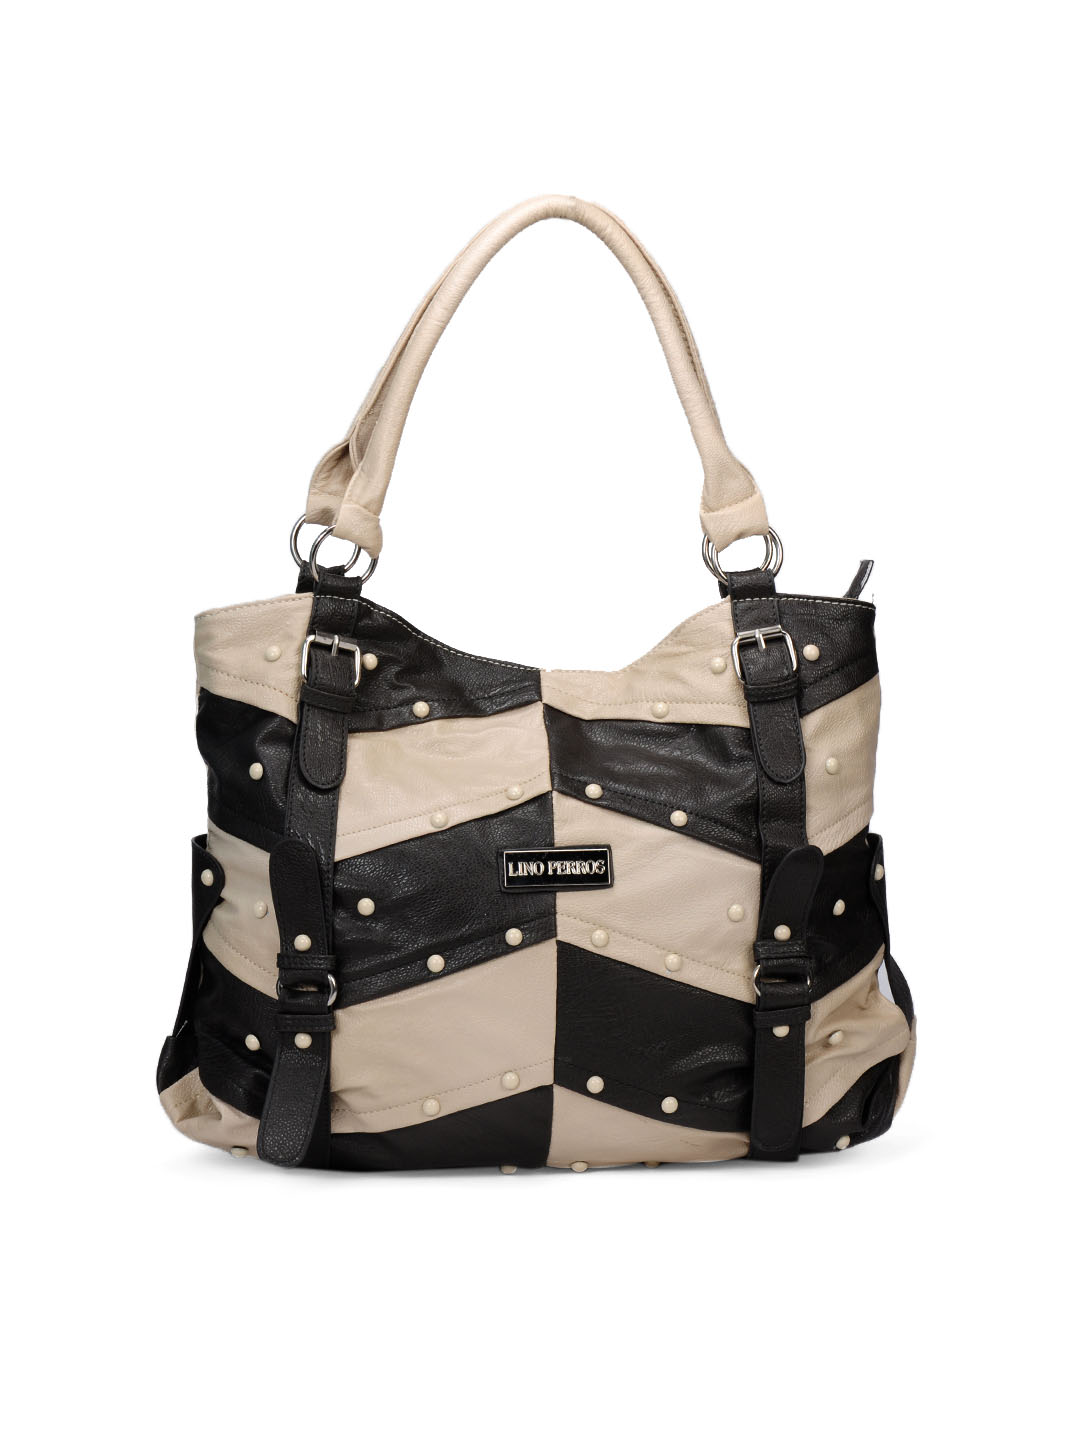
Lino Perros Women Leatherette Off White Handbag
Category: Accessories / Bags / Handbags
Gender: Women
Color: Off White
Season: Summer 2012
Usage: Casual